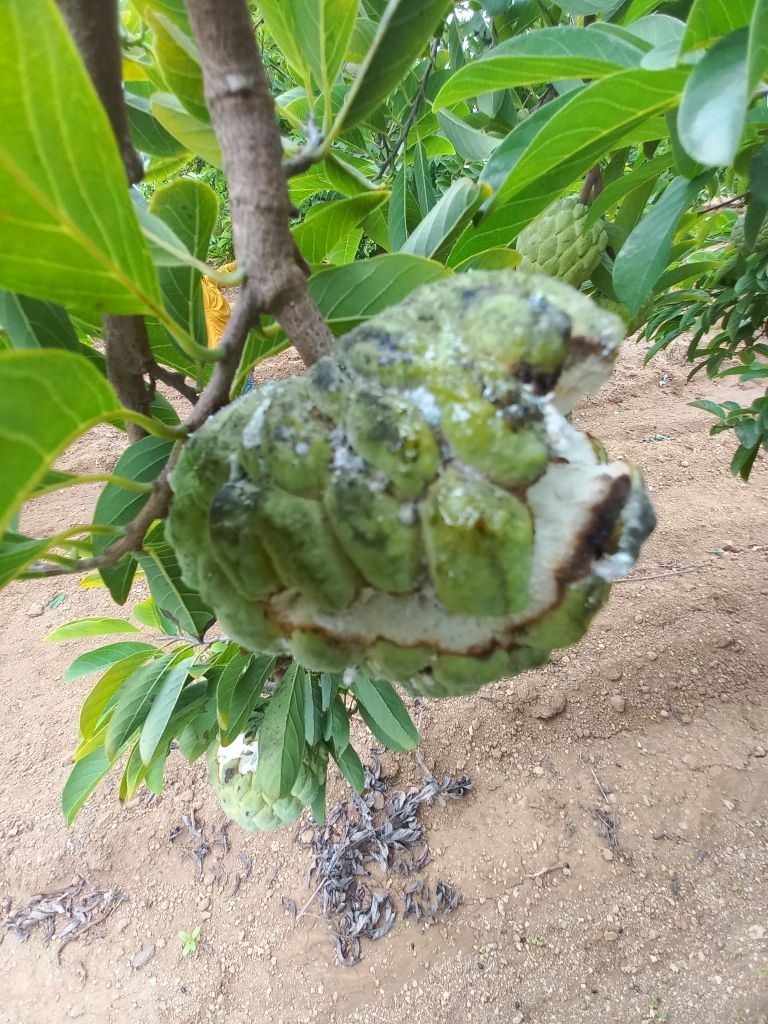
Disease label: Leaf spot on fruit